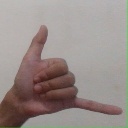
अक्षर: द